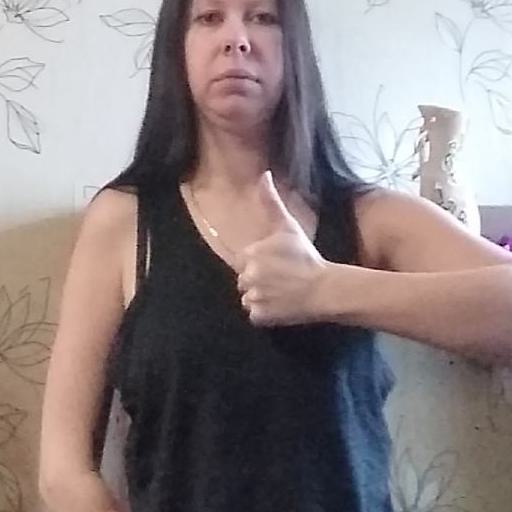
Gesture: like